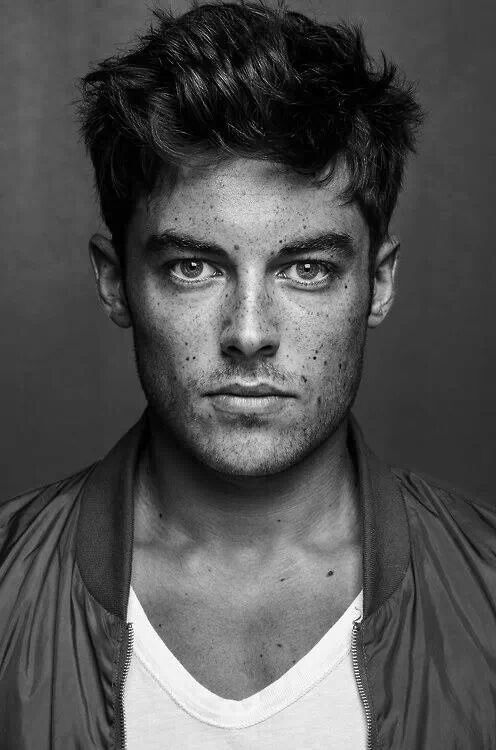
Gender: men